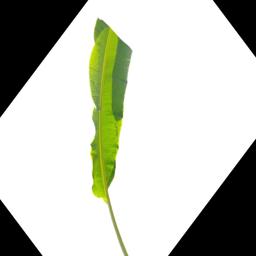
Label: MALBHOG LEAF